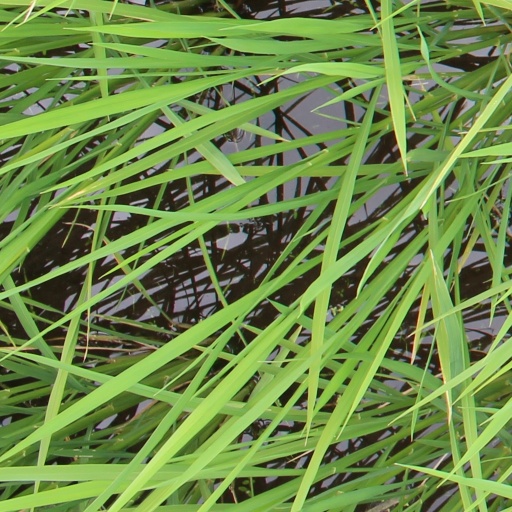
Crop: rice